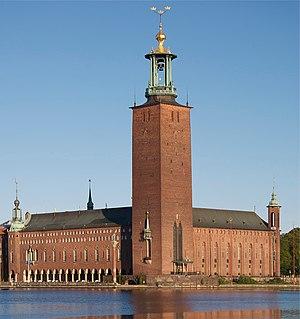
L’hôtel de ville de Stockholm, Suède.
L'hôtel de ville est un édifice dont l'apparition au Moyen Âge correspond au déclin du pouvoir seigneurial et à l'octroi de privilèges aux municipalités. C'est là que la bourgeoisie émergente établit avec une certaine ostentation le siège du gouvernement de la cité dont le beffroi symbolise le pouvoir.
Kungsholmen est un des 18 districts de la ville de Stockholm en Suède, qui englobe notamment les îles de Kungsholmen, Lilla Essingen et Stora Essingen. Il comprend les quartiers de Fredhäll, Kristineberg, Lilla Essingen, Marieberg, Stadshagen et Stora Essingen.